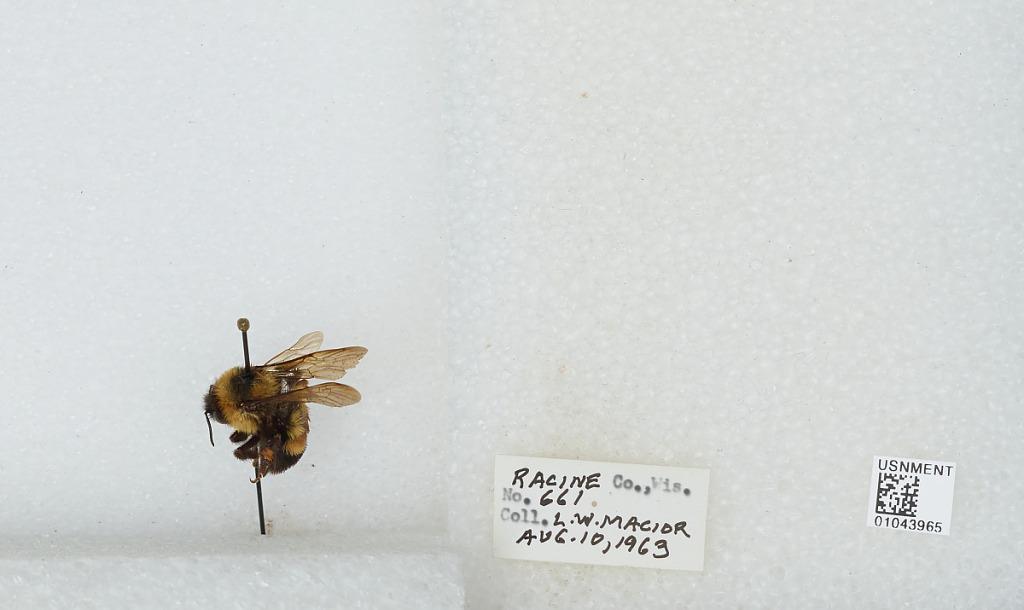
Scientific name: Bombus (Bombus) affinis Cresson
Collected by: L. Macior
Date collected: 1963-8-10
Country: United States
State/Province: Wisconsin
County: Racine
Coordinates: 42.78, -87.76